Saint Bartholomew, Brugherio

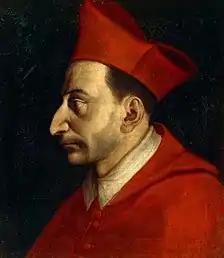
Charles Borromeo by Giovanni Ambrogio Figino in the second half of the 16th century, now in the Catholic Archdiocese of Milan Museum.

When Charles Borromeo, bishop of Milan and later Saint, decided to establish a parish in Brugherio, he found there a small ancient, nearly ruined, and unconsecrated church serving the parish and hosting the eucharist. Despite these problems, Borromeo established the new entity which he entrusted to Don Arcangelo Biancardi. At first, he wanted to include as part of the church's estate a few local farmhouses, such as Cascina de' Bastoni (with its oratory of Maria Nascente), S. Cristoforo of Ottavo, S. Damiano, Sant'Albino, Sant'Ambrogio and S. Donato. In the end he excluded from the parish: Cascina Bastoni, Cascina Sant'Albino, Cascina San Donato and Cascina S. Damiano. In 1582 the Cardinal-Archbishop visited the church once again and consecrated the building in honour of Saint Bartholomew. The separation from the richer parish of Saint Gerard of Monza was extensively argued at the time, as it did not require the payment of an annual fee paid to the parish priest for his personal and the building's needs. He then decided to enlarge the church via its facade and build the sacristy where the kitchen (used as sacristy) was located. The fireplace was used to hang the paraments, and he designated an exclusive location for a baptistry.